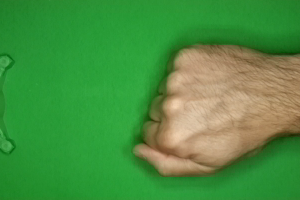
Label: rock